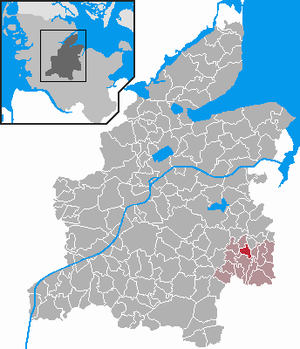
Schmalstede est une municipalité allemande située dans le land du Schleswig-Holstein et dans l'arrondissement de Rendsburg-Eckernförde. En 2015, sa population est de 276 habitants.